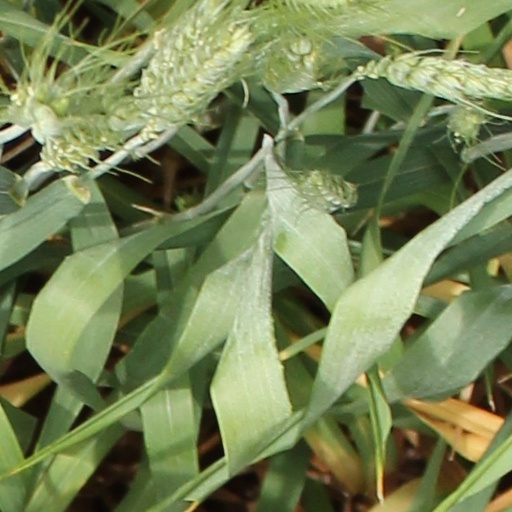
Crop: wheat